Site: brandenburg
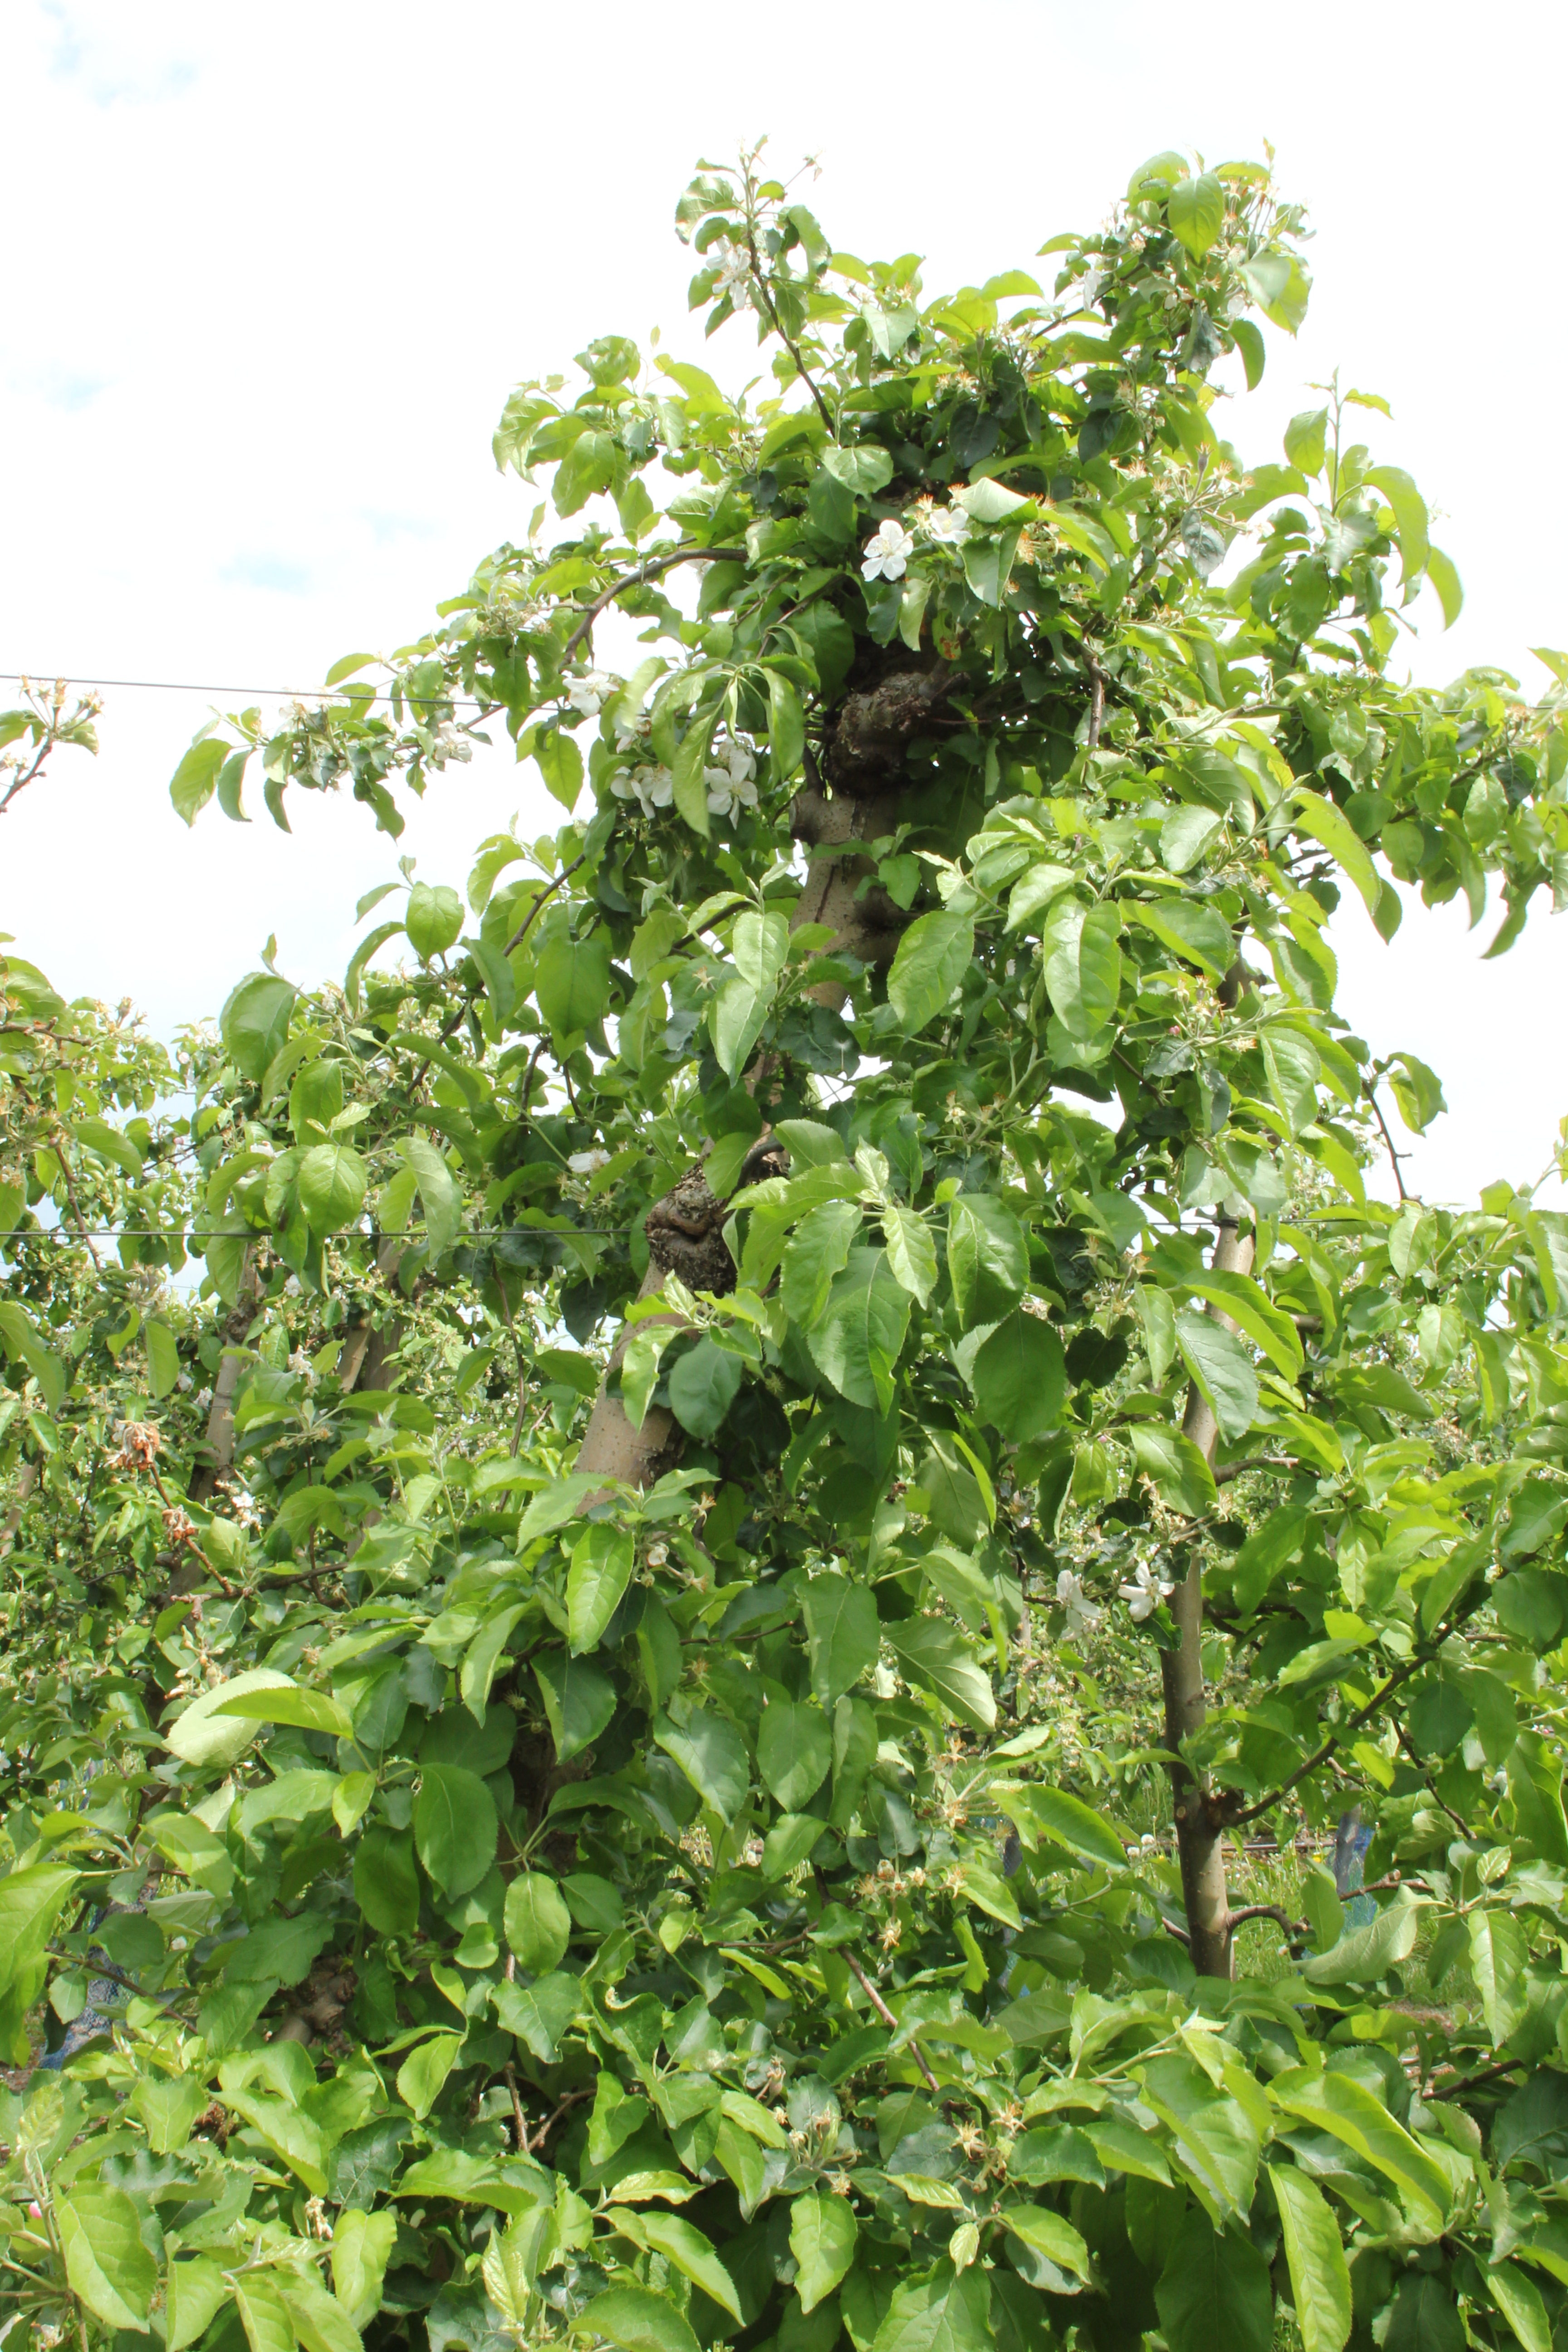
Growth stage (BBCH 67): Flowering